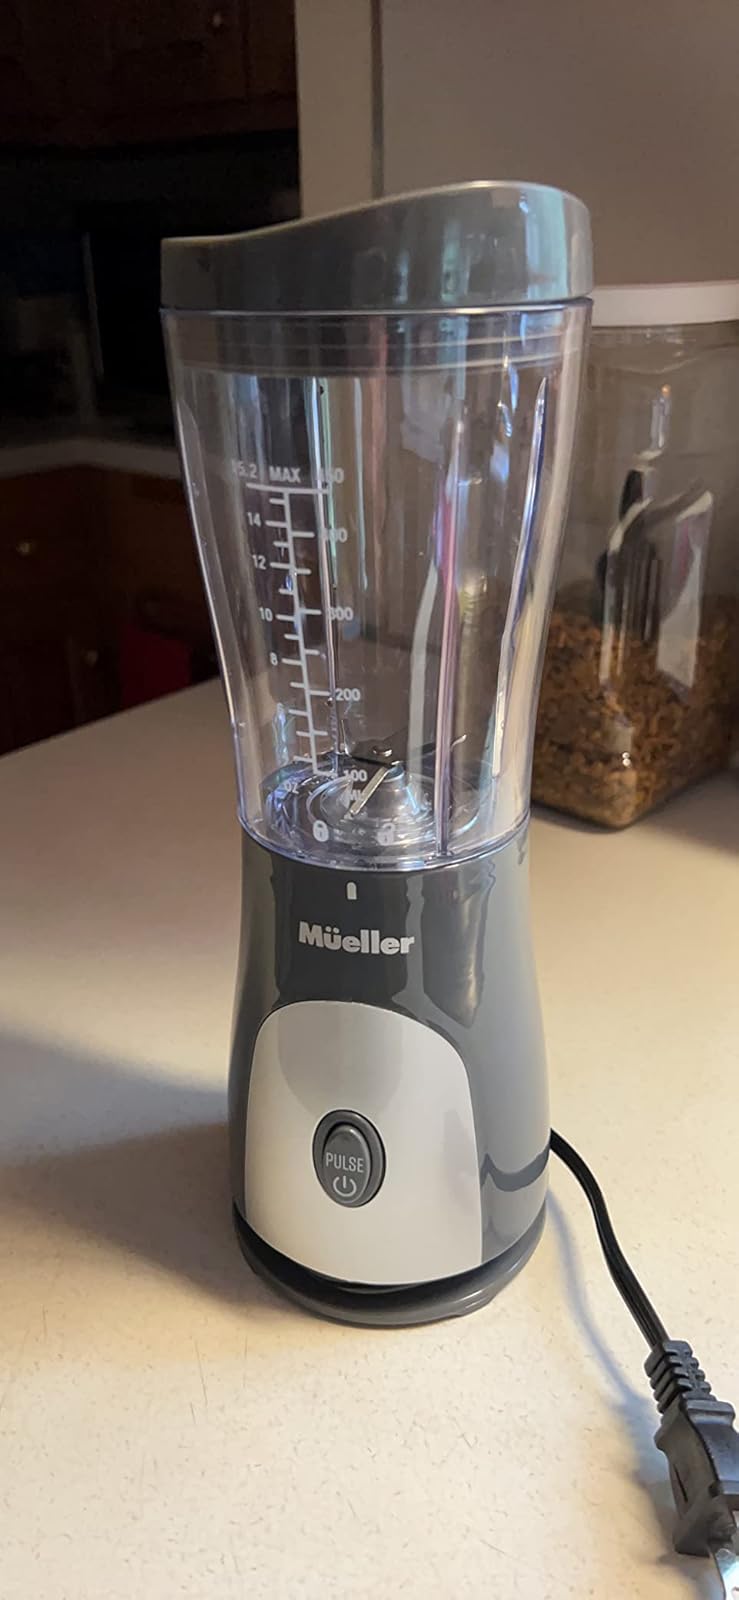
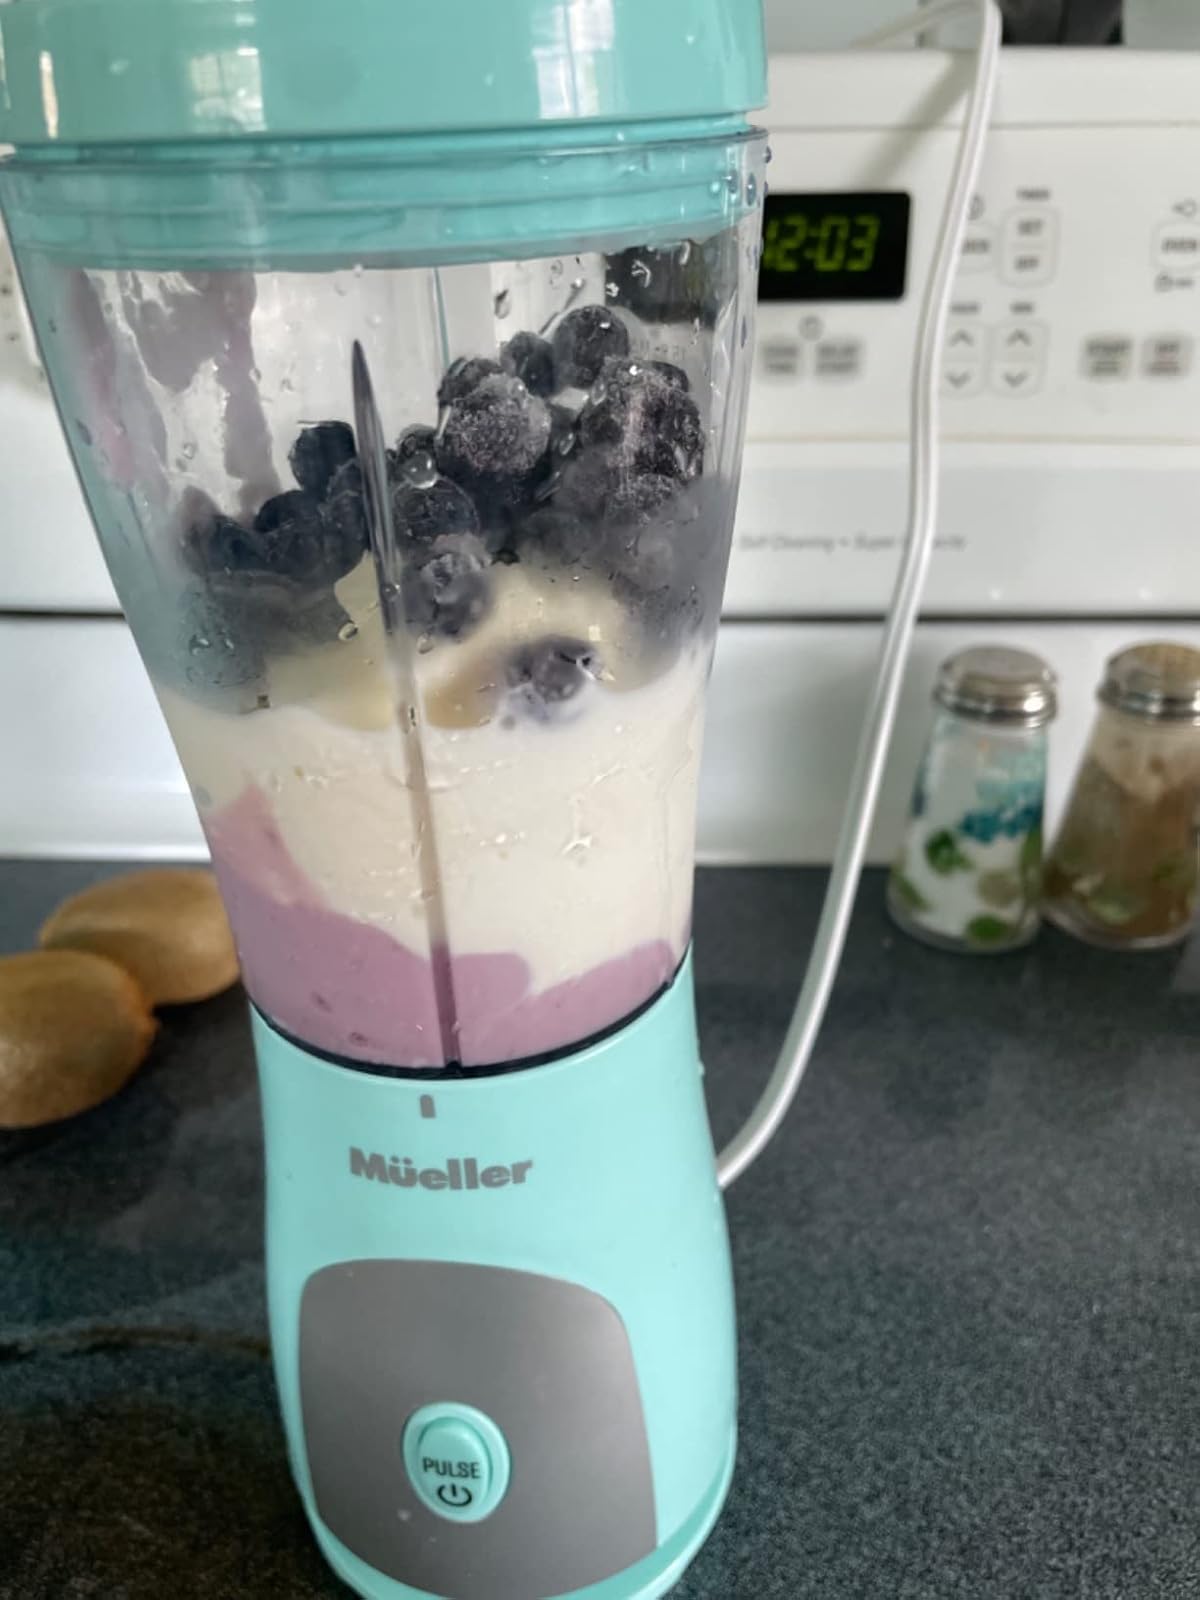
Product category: items_blender
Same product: no